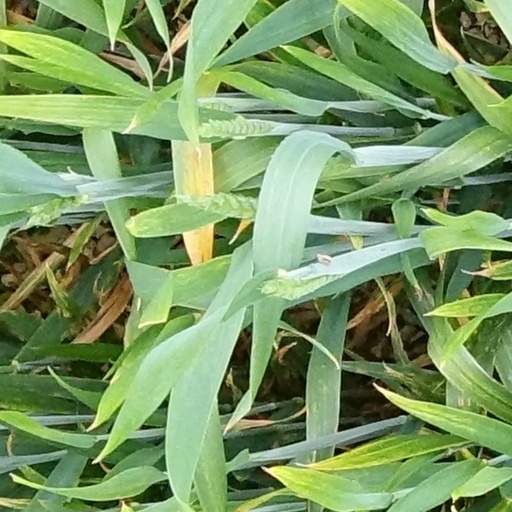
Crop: wheat